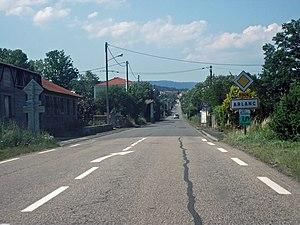
Entrée d'Arlanc par la D 906 en provenance du Puy et à destination d'Ambert, Thiers et Vichy. Altitude
Arlanc est une commune française, située dans le département du Puy-de-Dôme en région d'Auvergne-Rhône-Alpes.